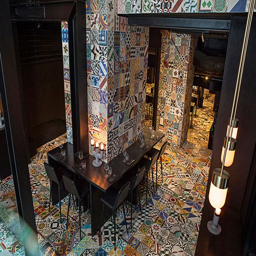
brightly - coloured patterned ceramic tiles line the walls , floor and stairs of this restaurant .